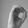
ASL letter: O